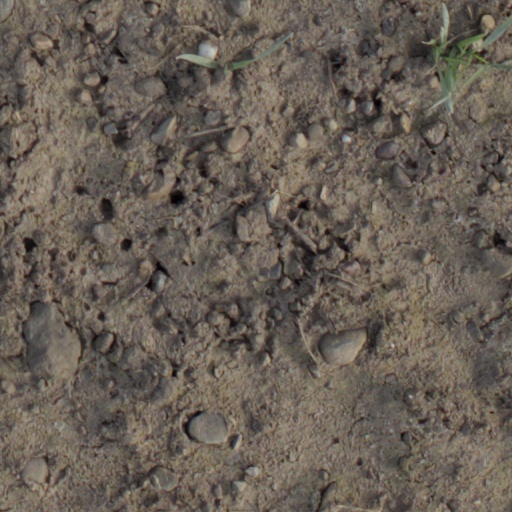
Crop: wheat